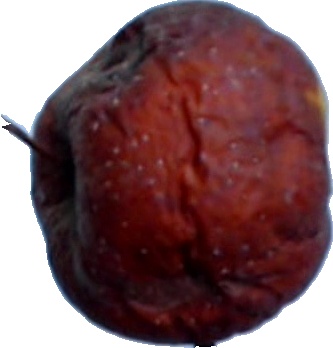
Label: apple_rotten_1